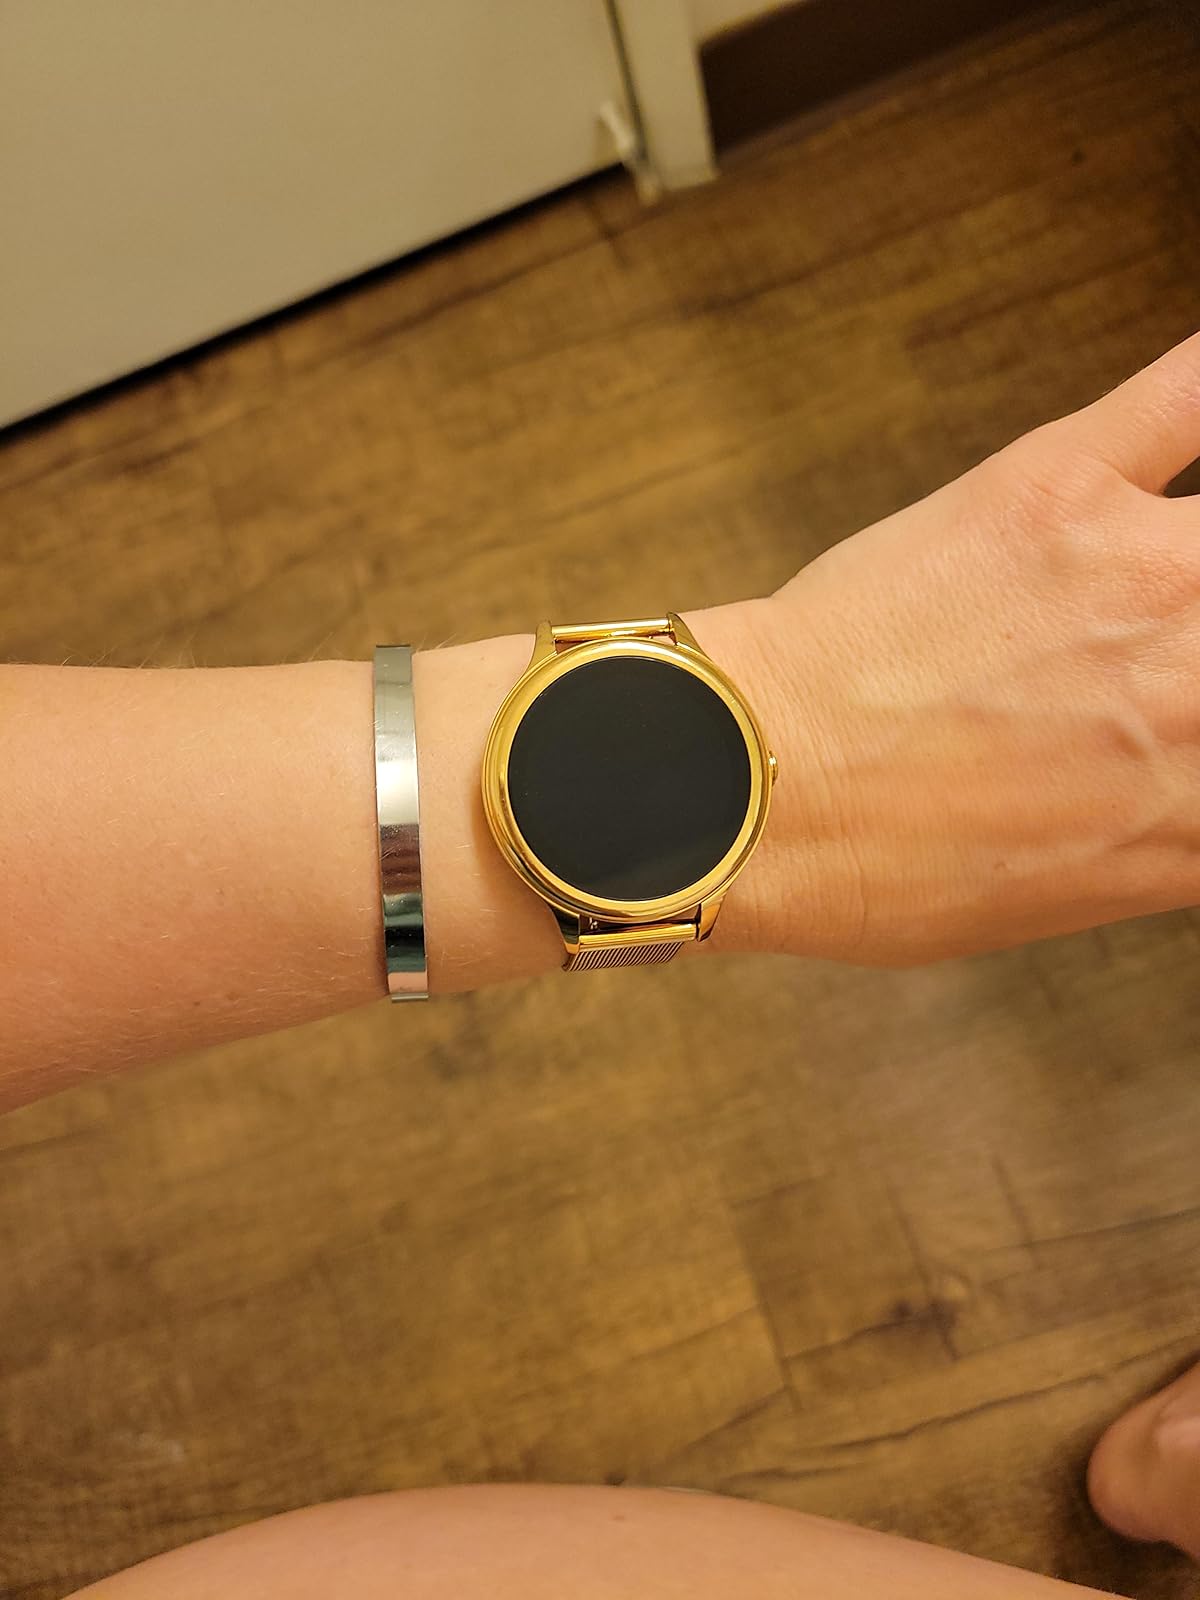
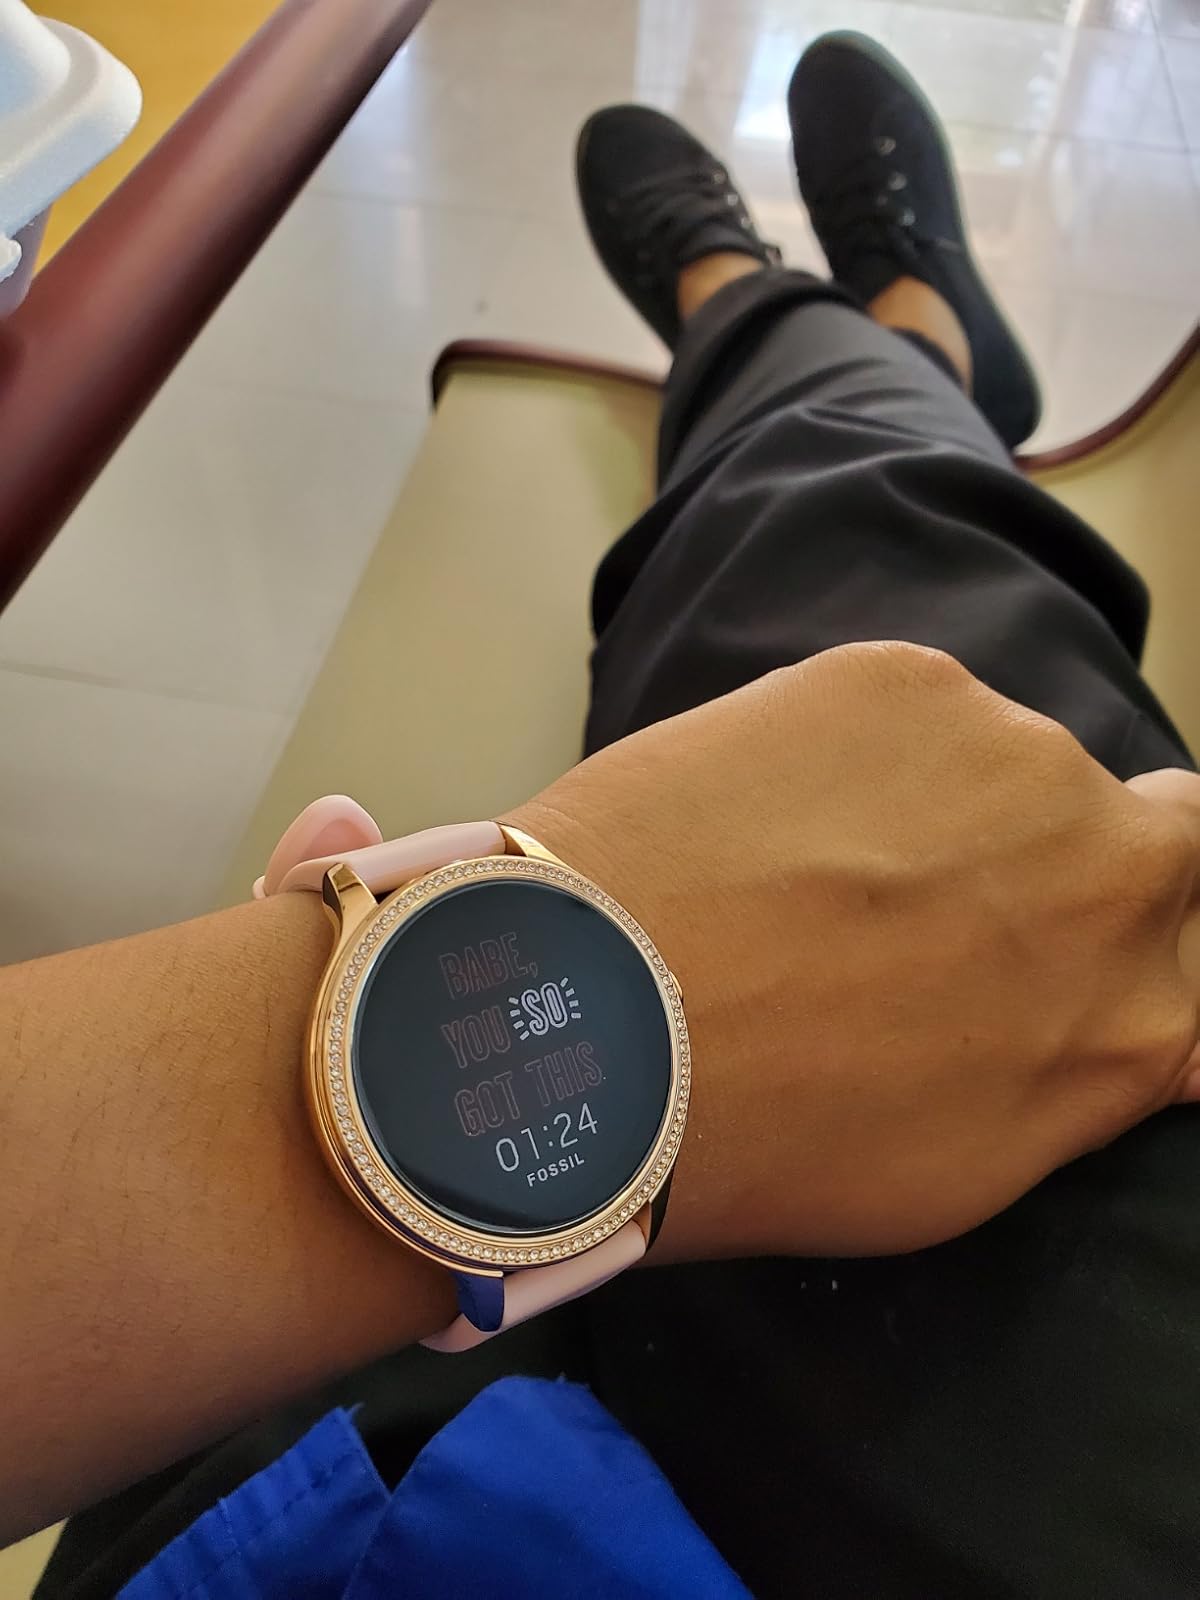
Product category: smartwatch
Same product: no